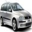
Label: automobile